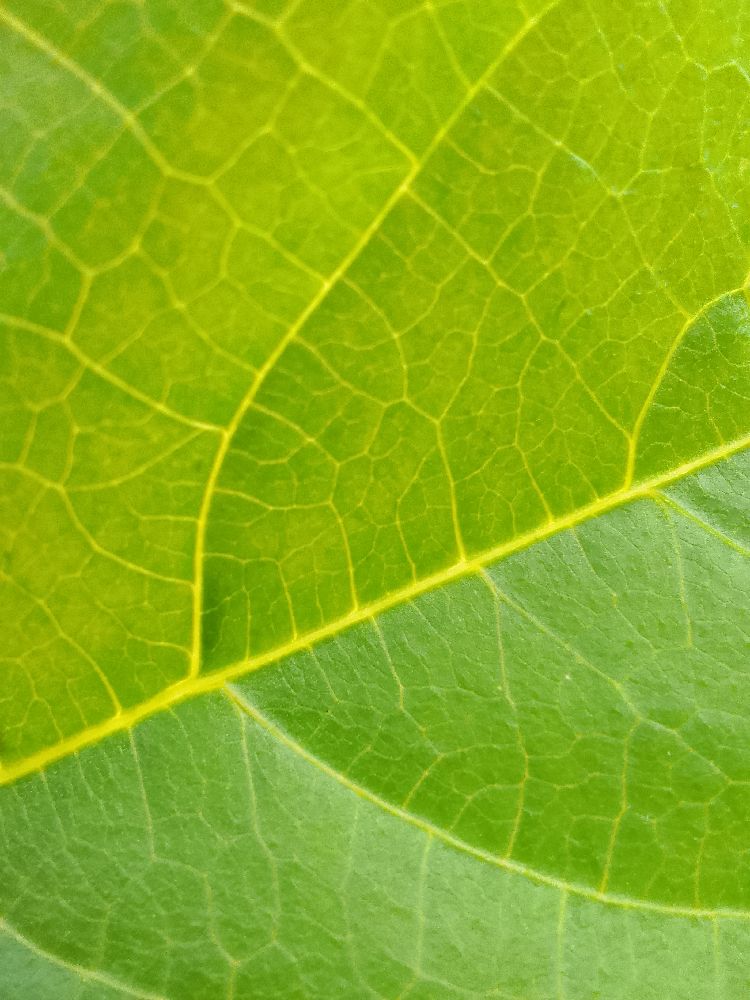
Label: healthy